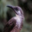
Label: bird